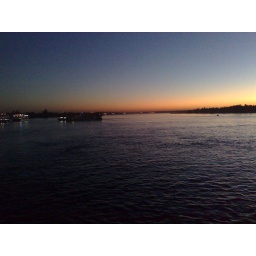
Looking up river on the Nile from a Cruise boat out in the channel at Kom-Ombo